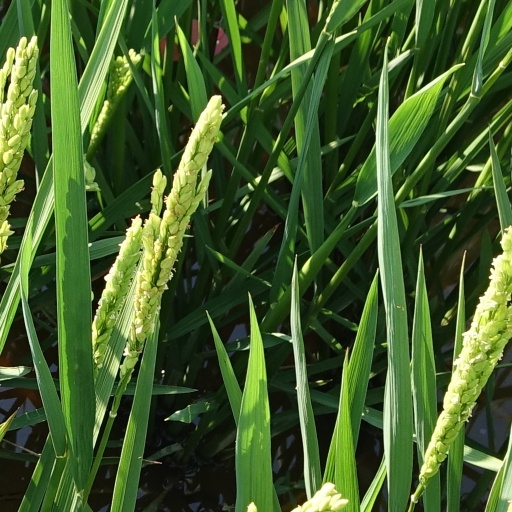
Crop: rice